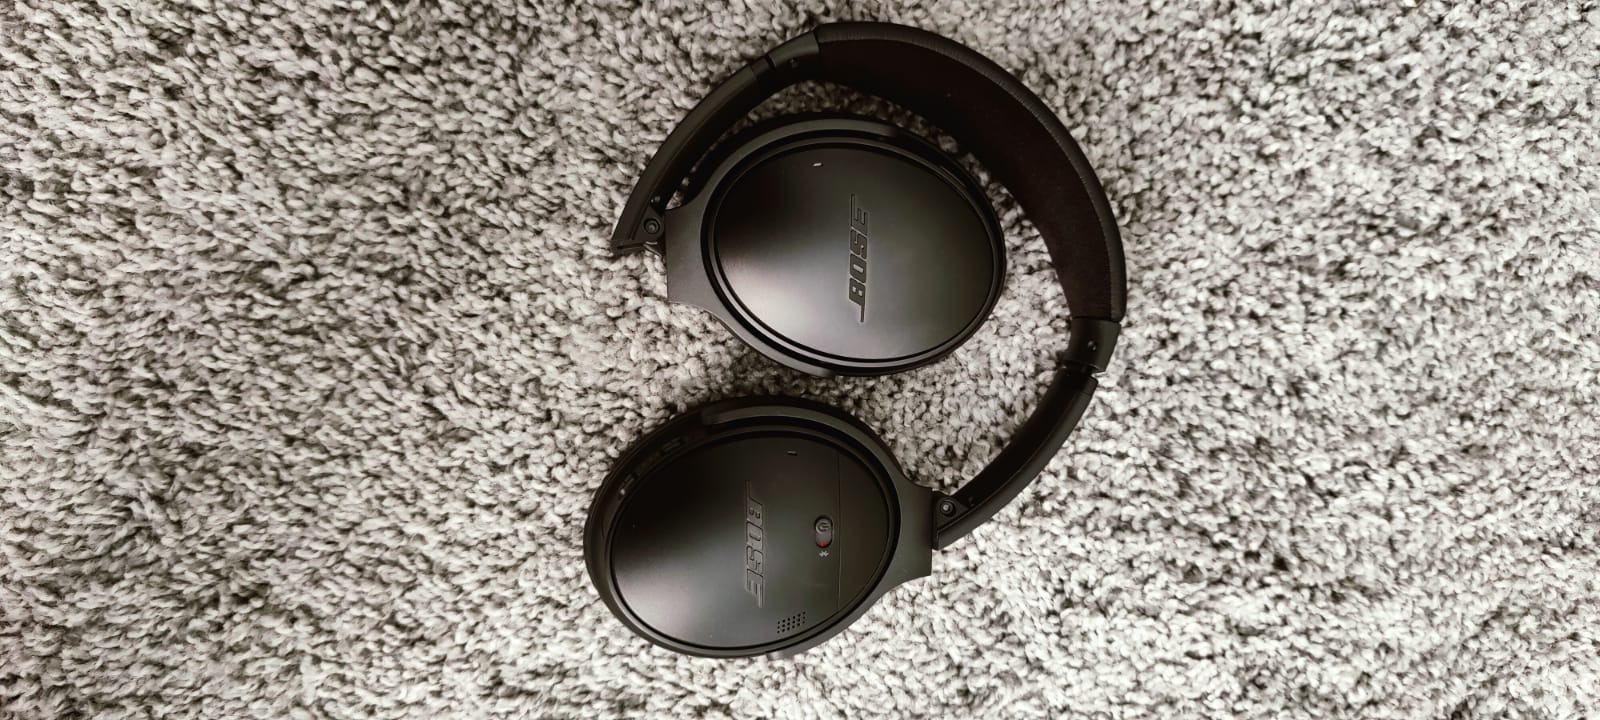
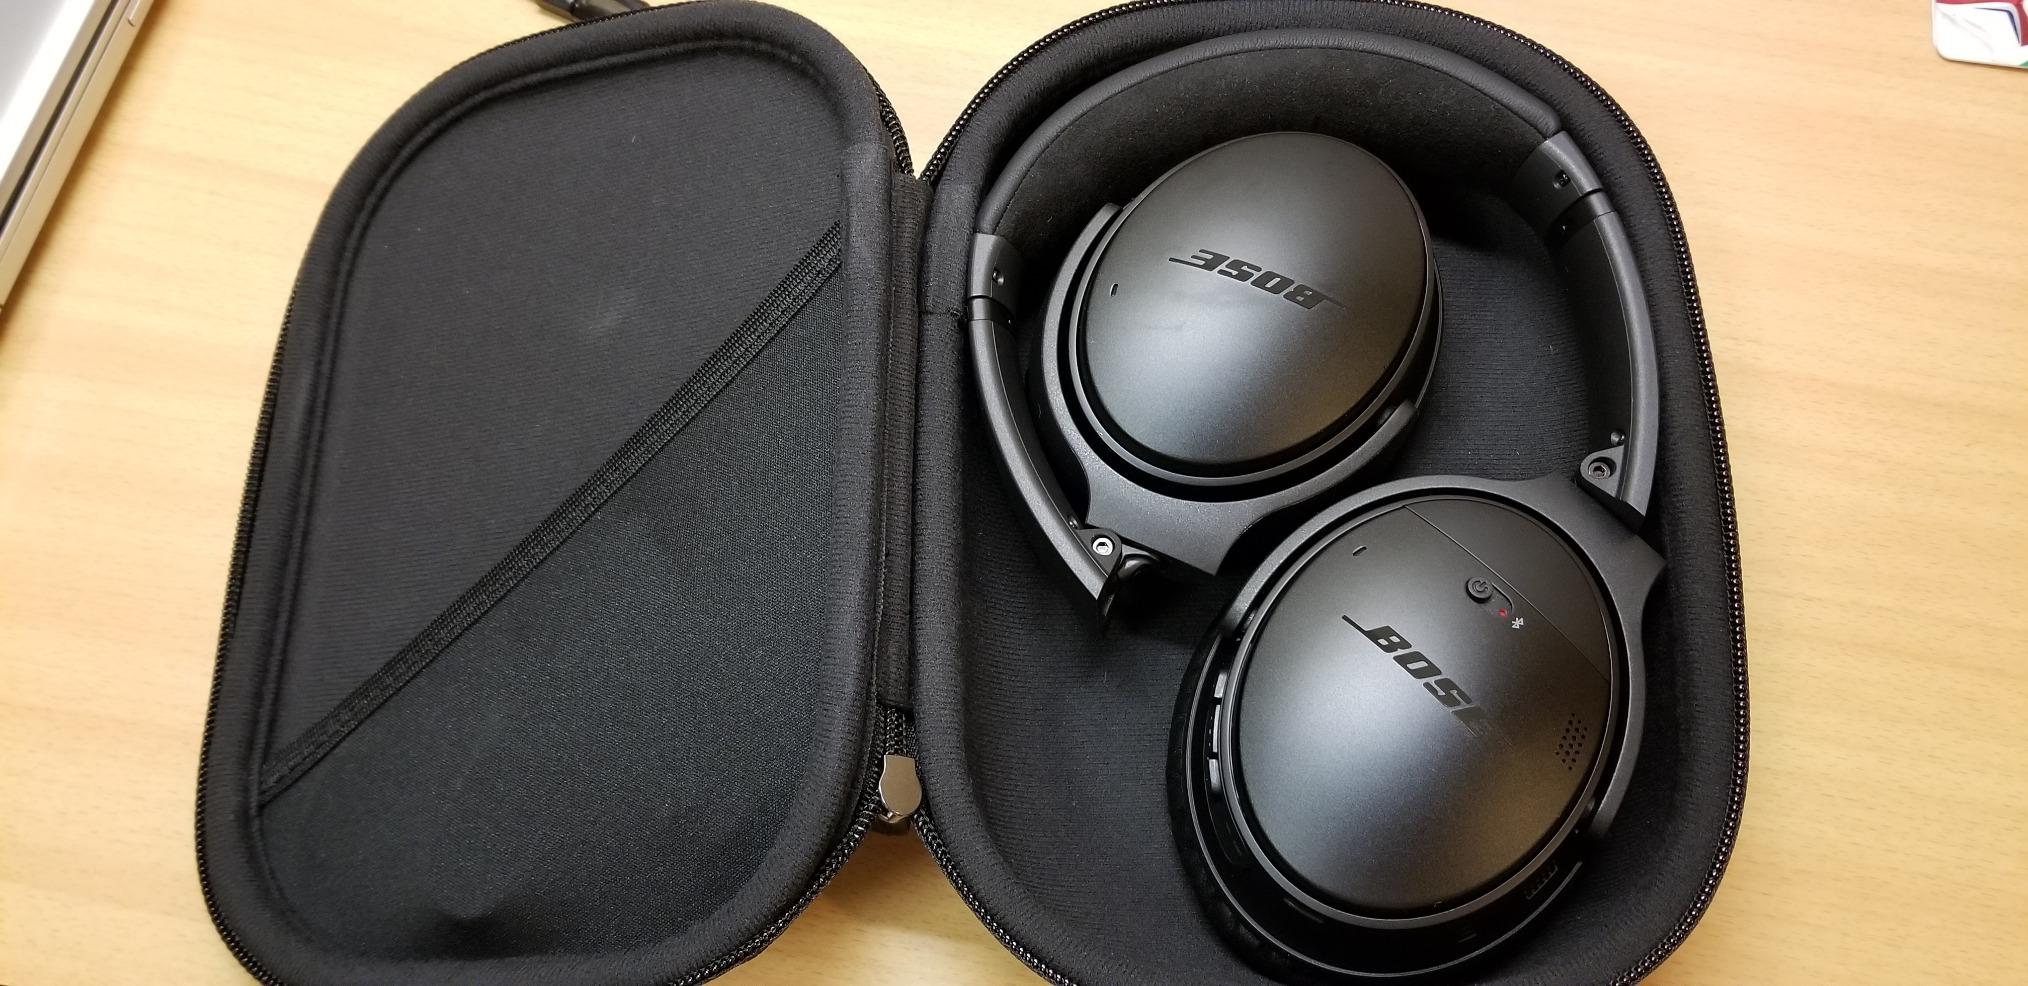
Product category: headphones
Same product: yes